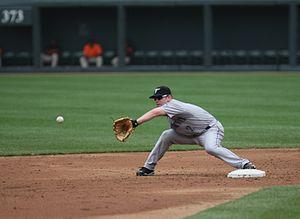
La Saison 2009 des Blue Jays de Toronto est la 33ᵉ saison en ligue majeure pour cette franchise.